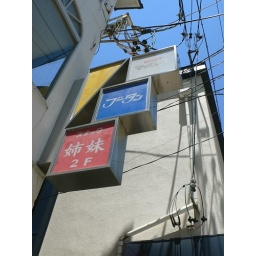
bar signs from top &amp;quot;marionette&amp;quot;, &amp;quot; bhutan&amp;quot;, &amp;quot;sisters&amp;quot; in Nagano